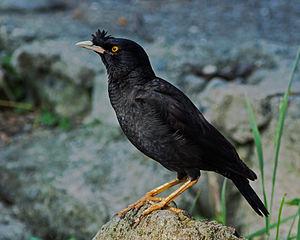
Le Martin huppé est une espèce de passereau de la famille des Sturnidae originaire du sud-est de la Chine et de l'Indochine.
Les Martins constituent un genre d'oiseaux proche des mainates de la famille des Sturnidae.
Cette liste des oiseaux au Canada provient de Bird Checklists of the World en date du mois de juillet 2018.